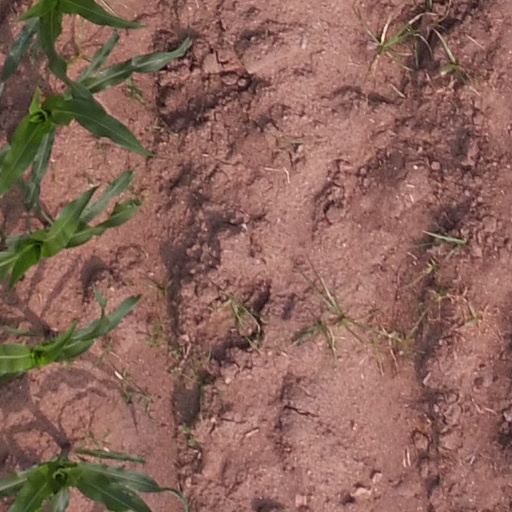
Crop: maize; corn